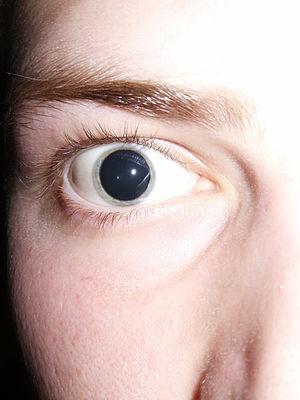
La mydriase est une augmentation du diamètre de la pupille par contraction du muscle dilatateur de l'iris, dont les fibres sont radiales. C'est l'effet contraire du myosis.